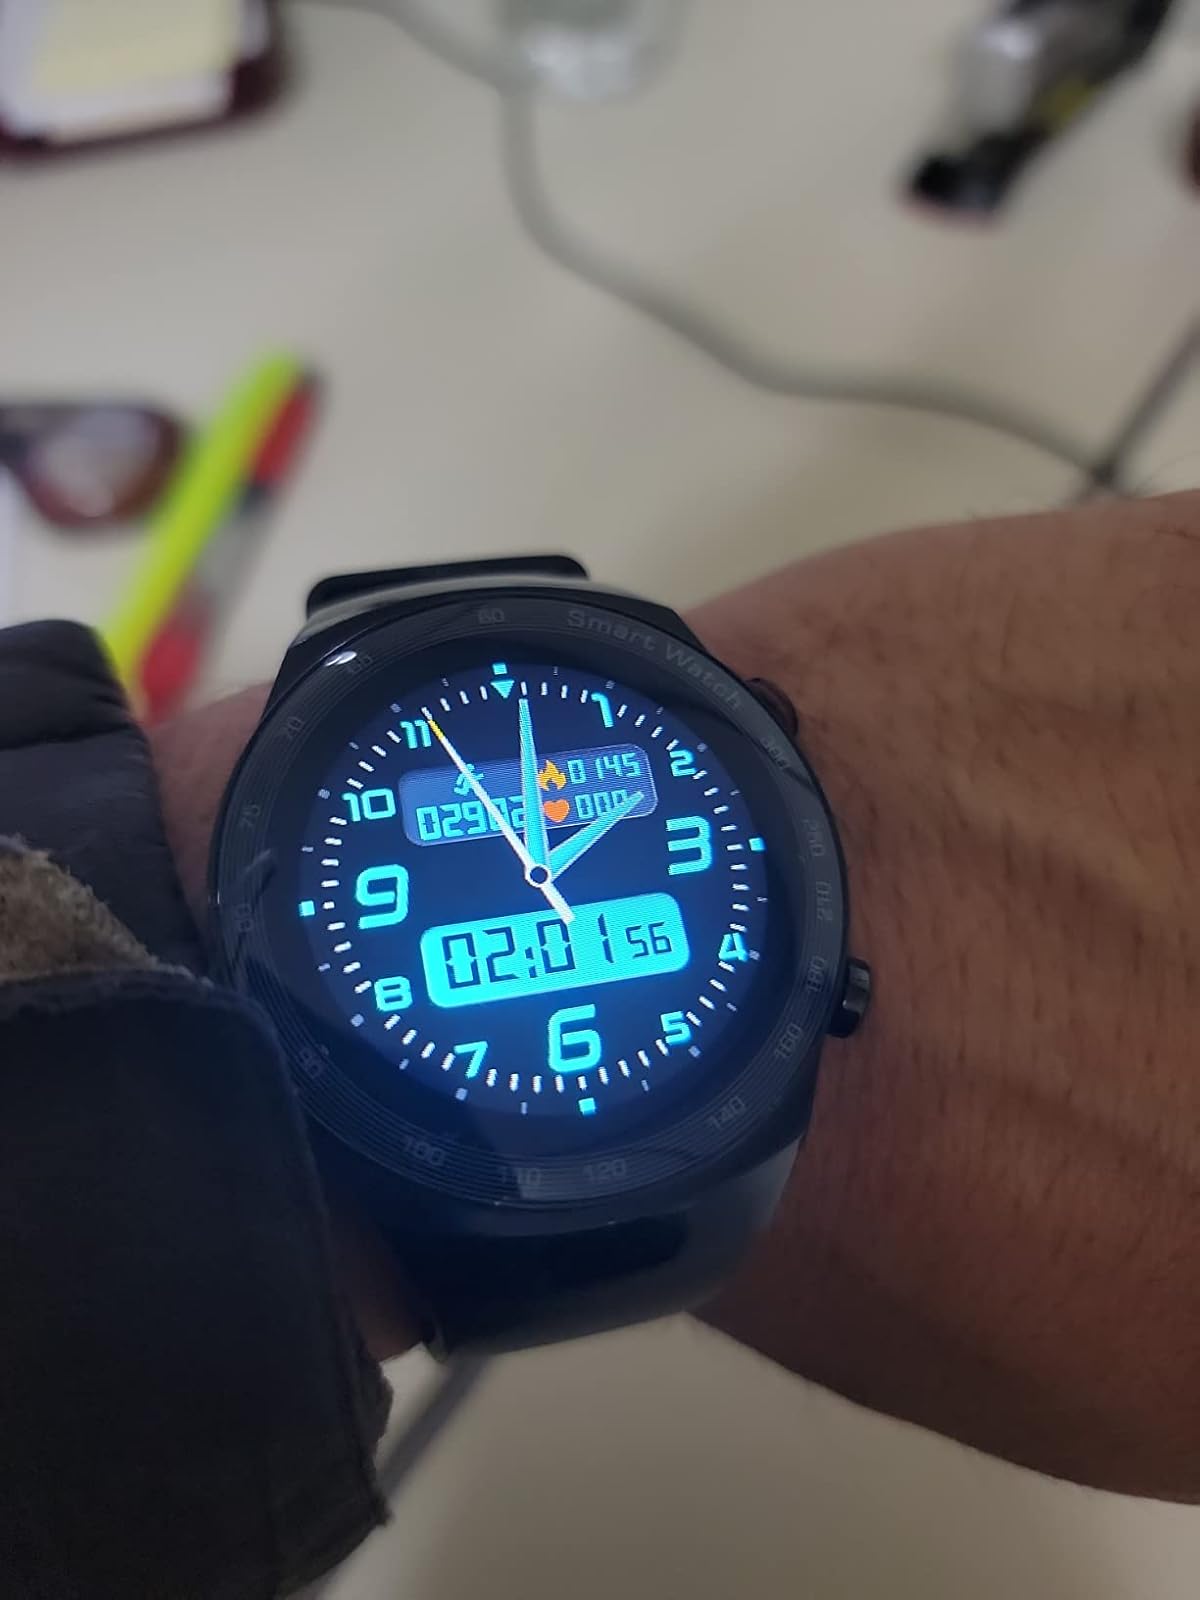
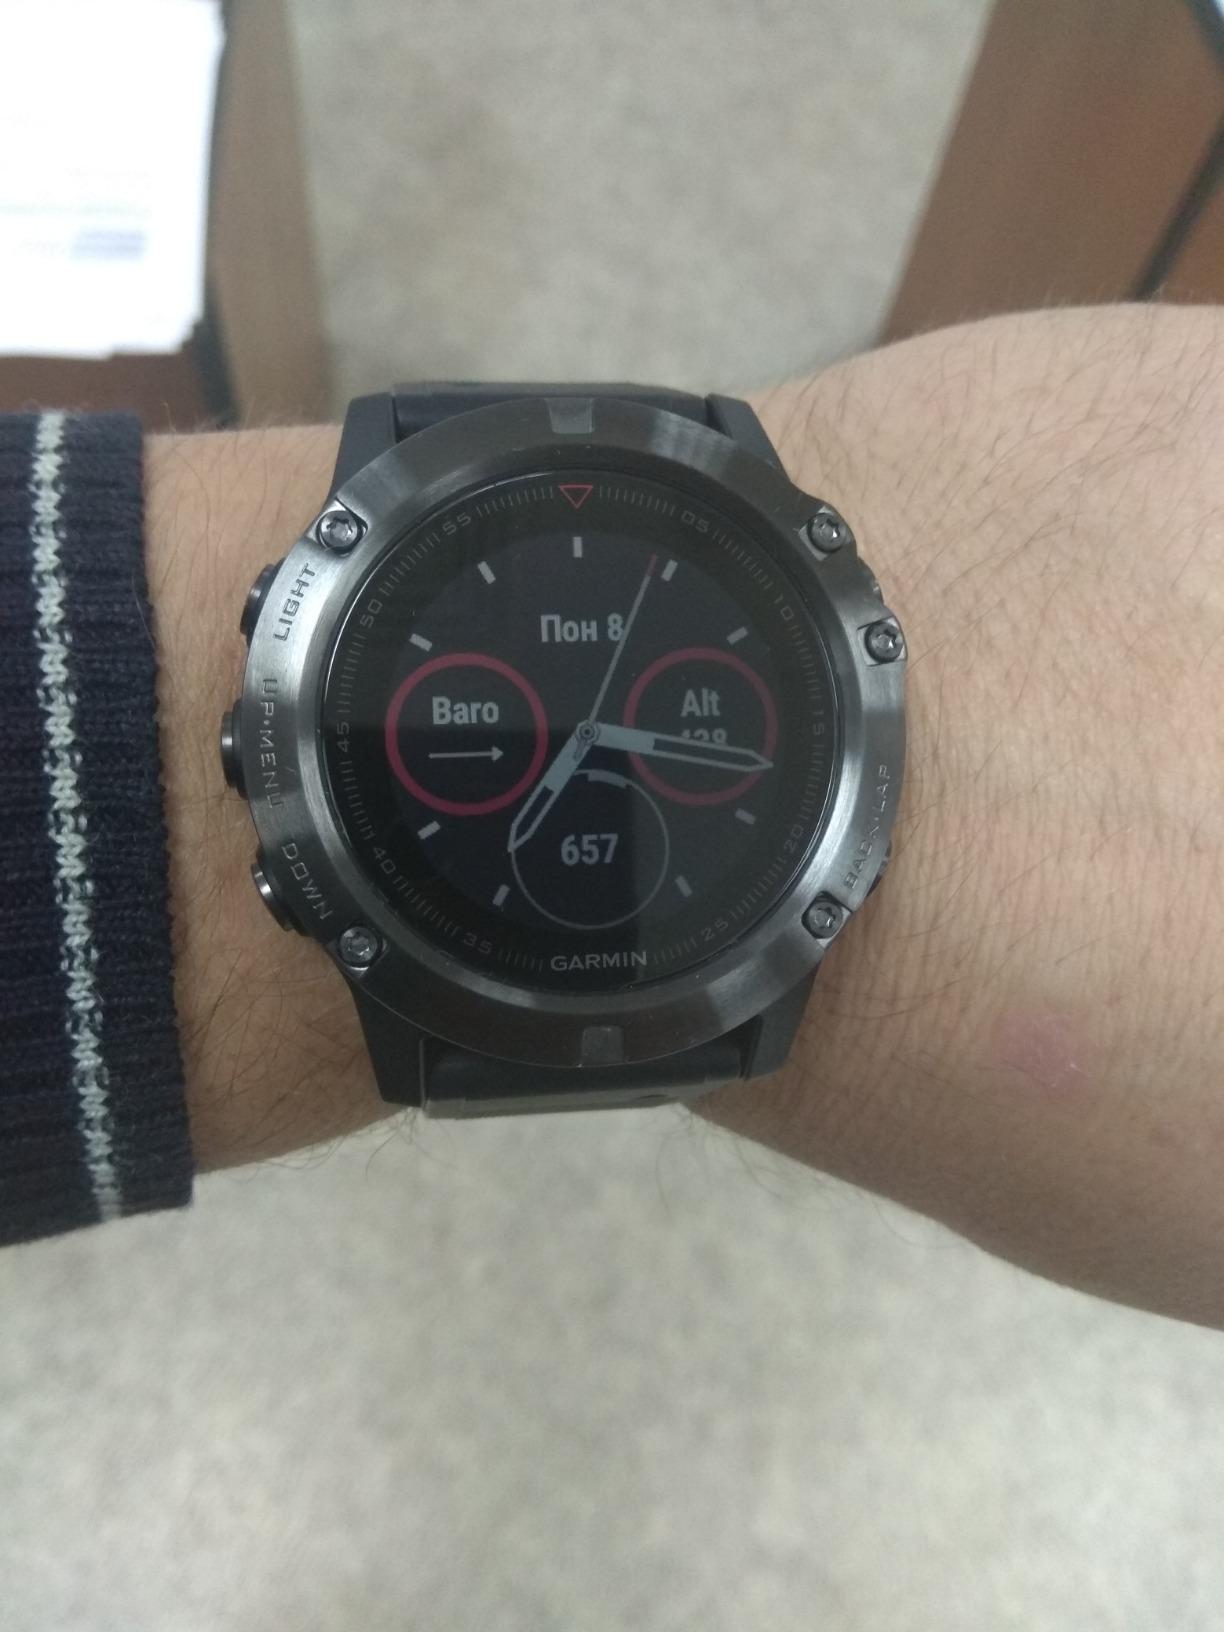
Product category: smartwatch
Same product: no